Romeo and Juliet (1964 film)

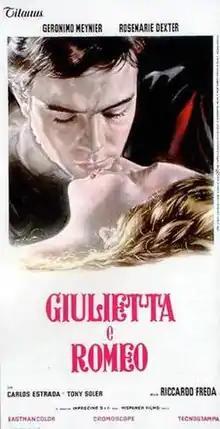

Romeo and Juliet is a 1964 film directed and written by Riccardo Freda.